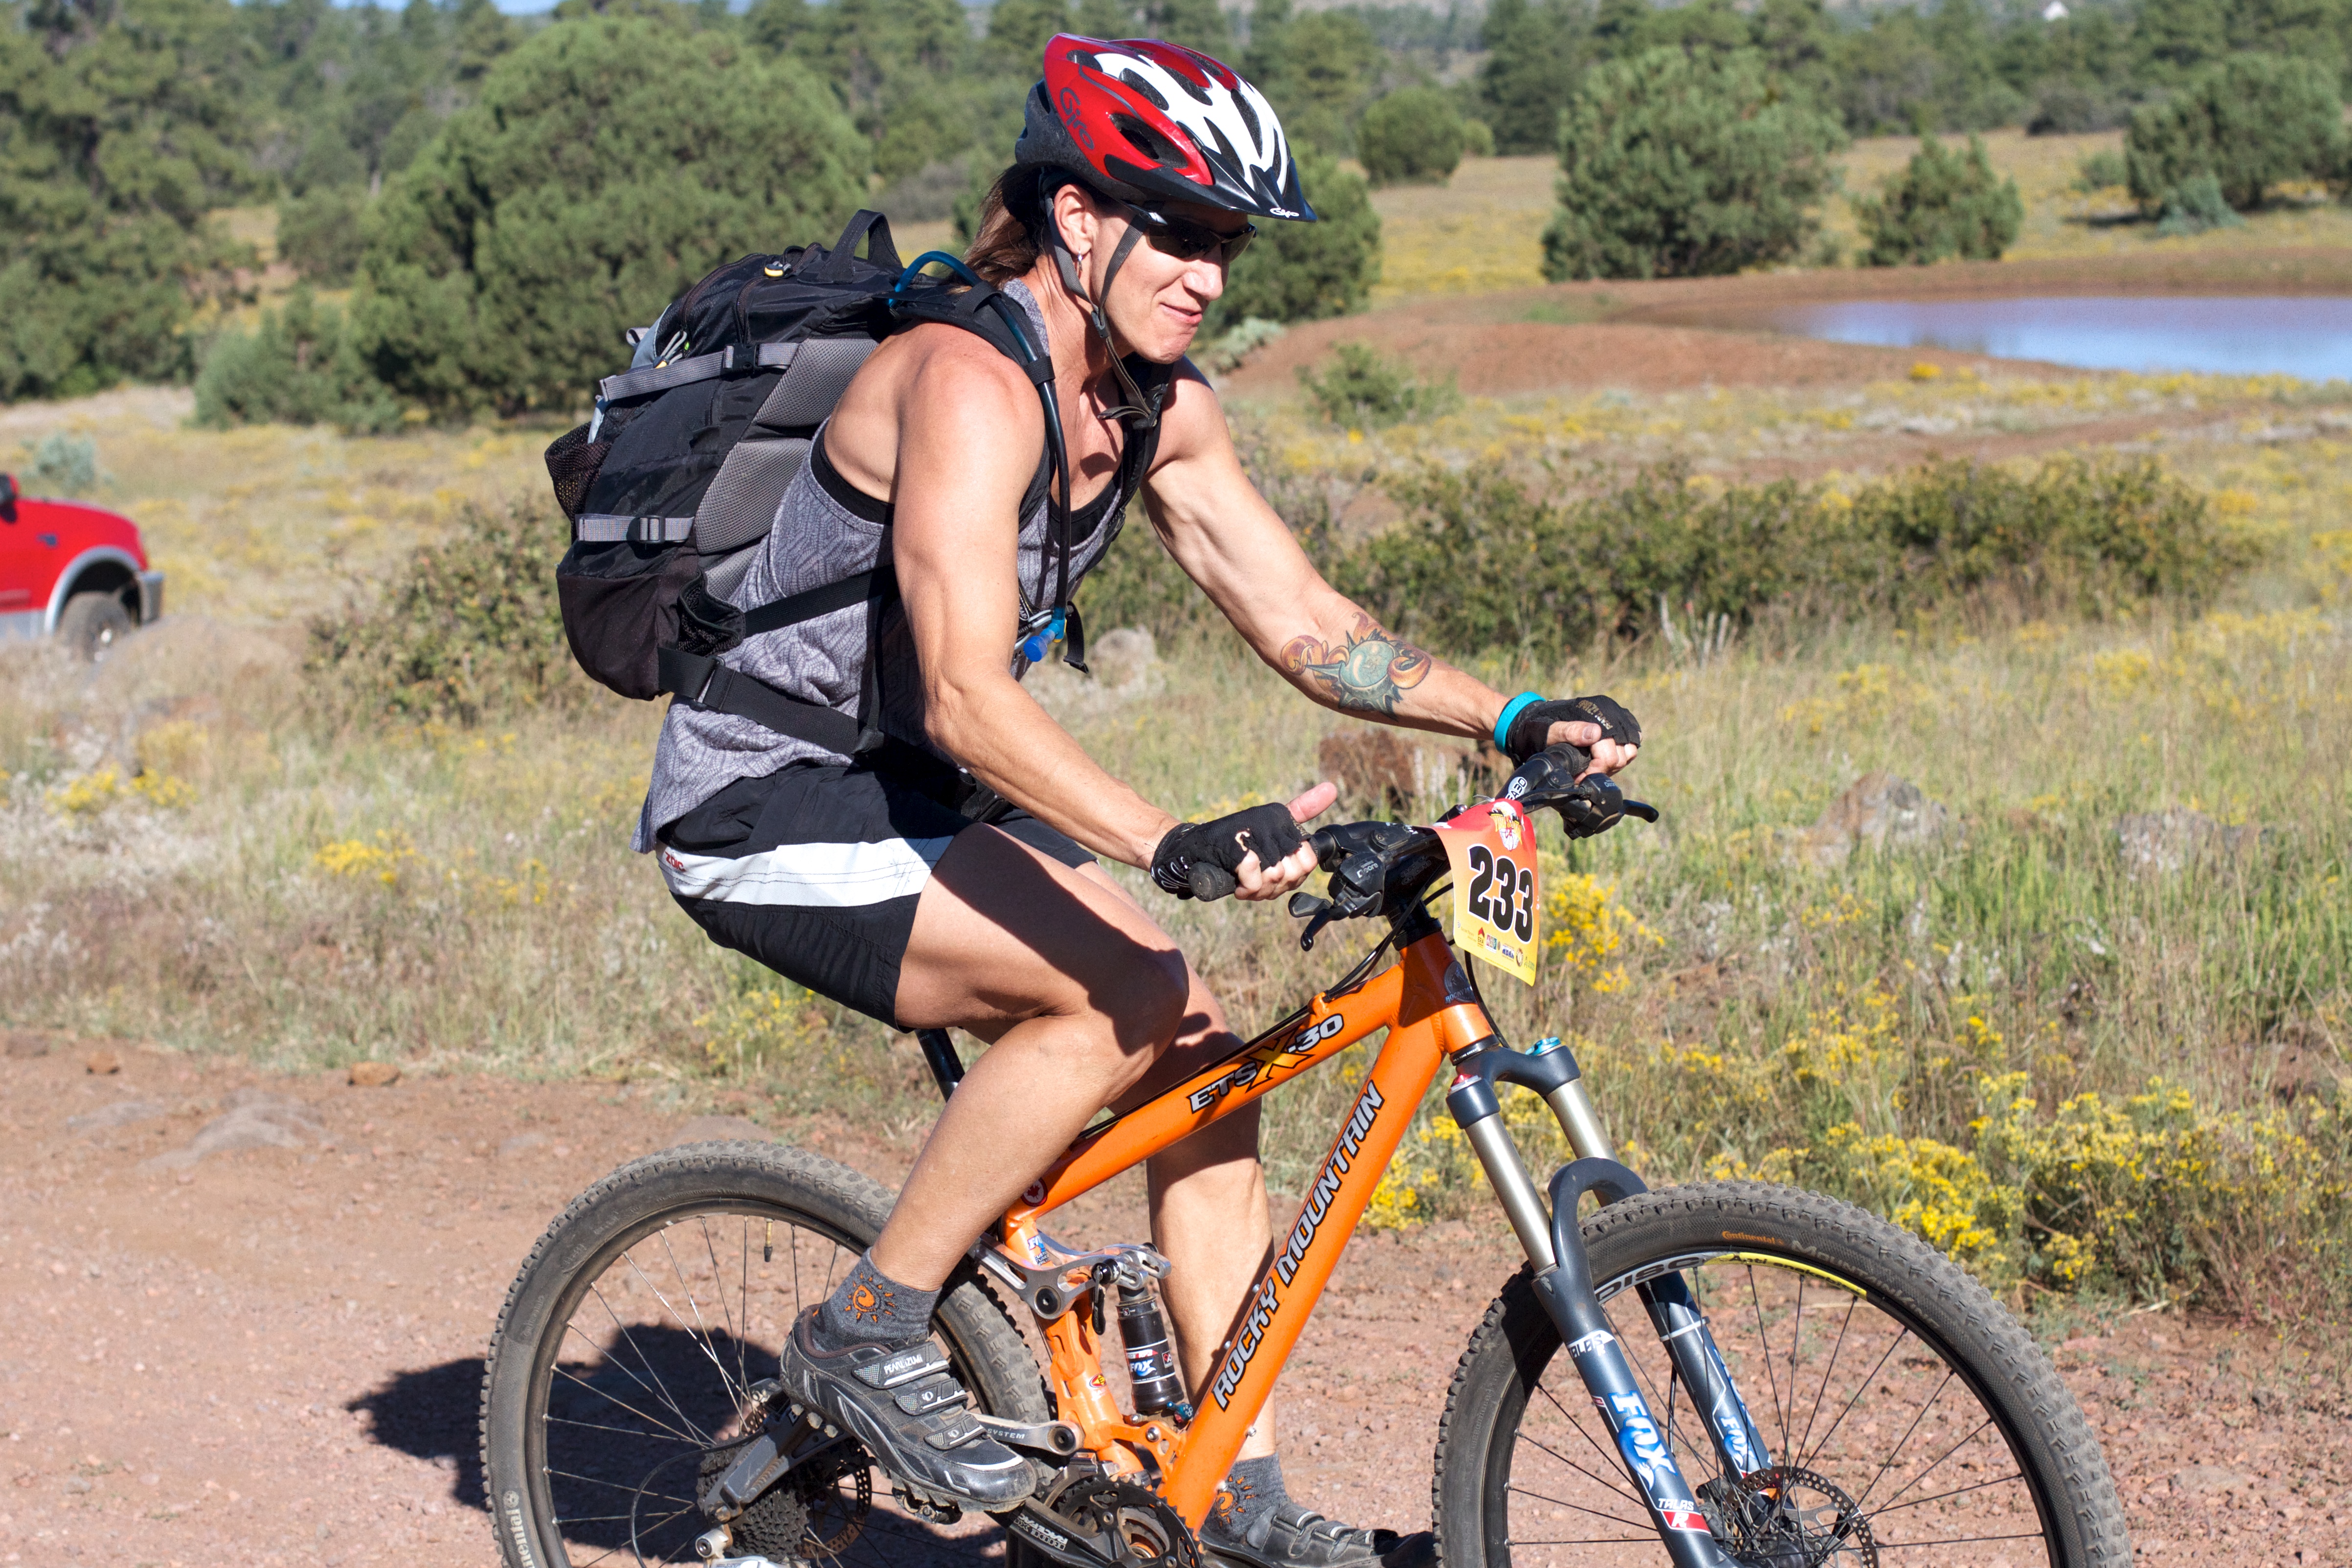
bicycle, vehicle, extreme sport, sports equipment, mountain bike, cycling, race, sports, fotr, freeride, mountain biking, road cycling, land vehicle, cycle sport, cyclo cross, bicycle racing, downhill mountain biking, road bicycle, endurance sports, racing bicycle, duathlon, mountain bike racing, cross country cycling